Luca Scarsini

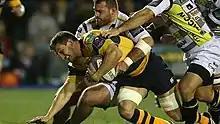
Scarsini tackling Warburton in 2022 Challenge Cup

Luca Scarsini (born 14 July 1993) is an Italian rugby union player. His usual position is as a Prop and he currently plays for Lyons Piacenza in Top12